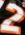
Number: 2